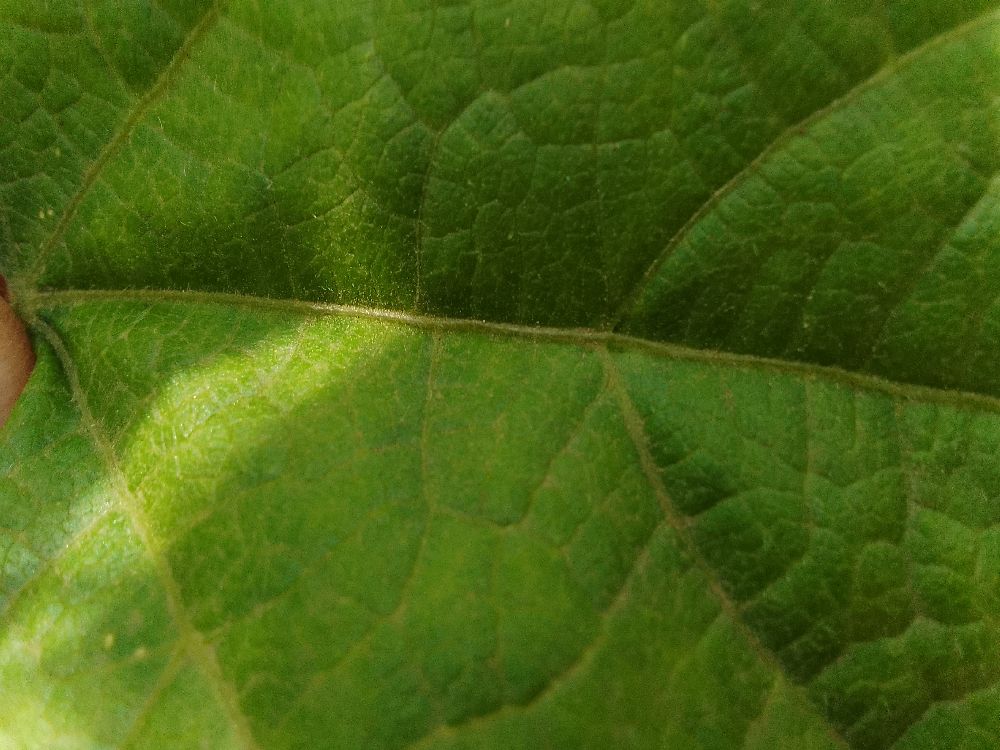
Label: healthy